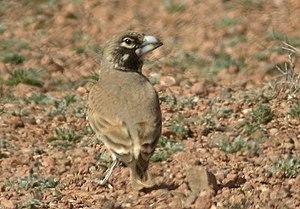
Alouette de Clot Bey, piste de Tagdilt, Maroc, 16 mars 2004